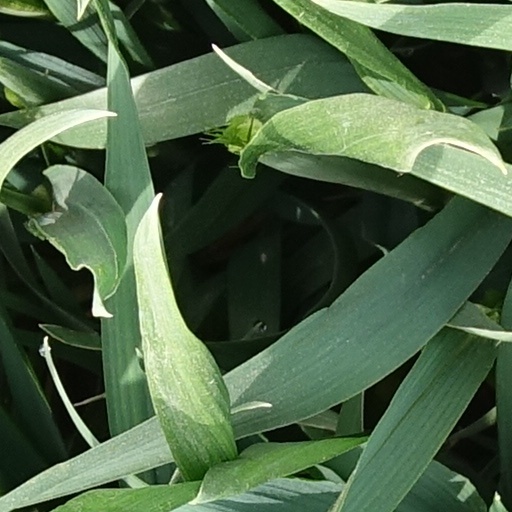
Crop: wheat